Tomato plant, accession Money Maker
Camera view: bottom (45 deg); turntable rotation: 120 degrees
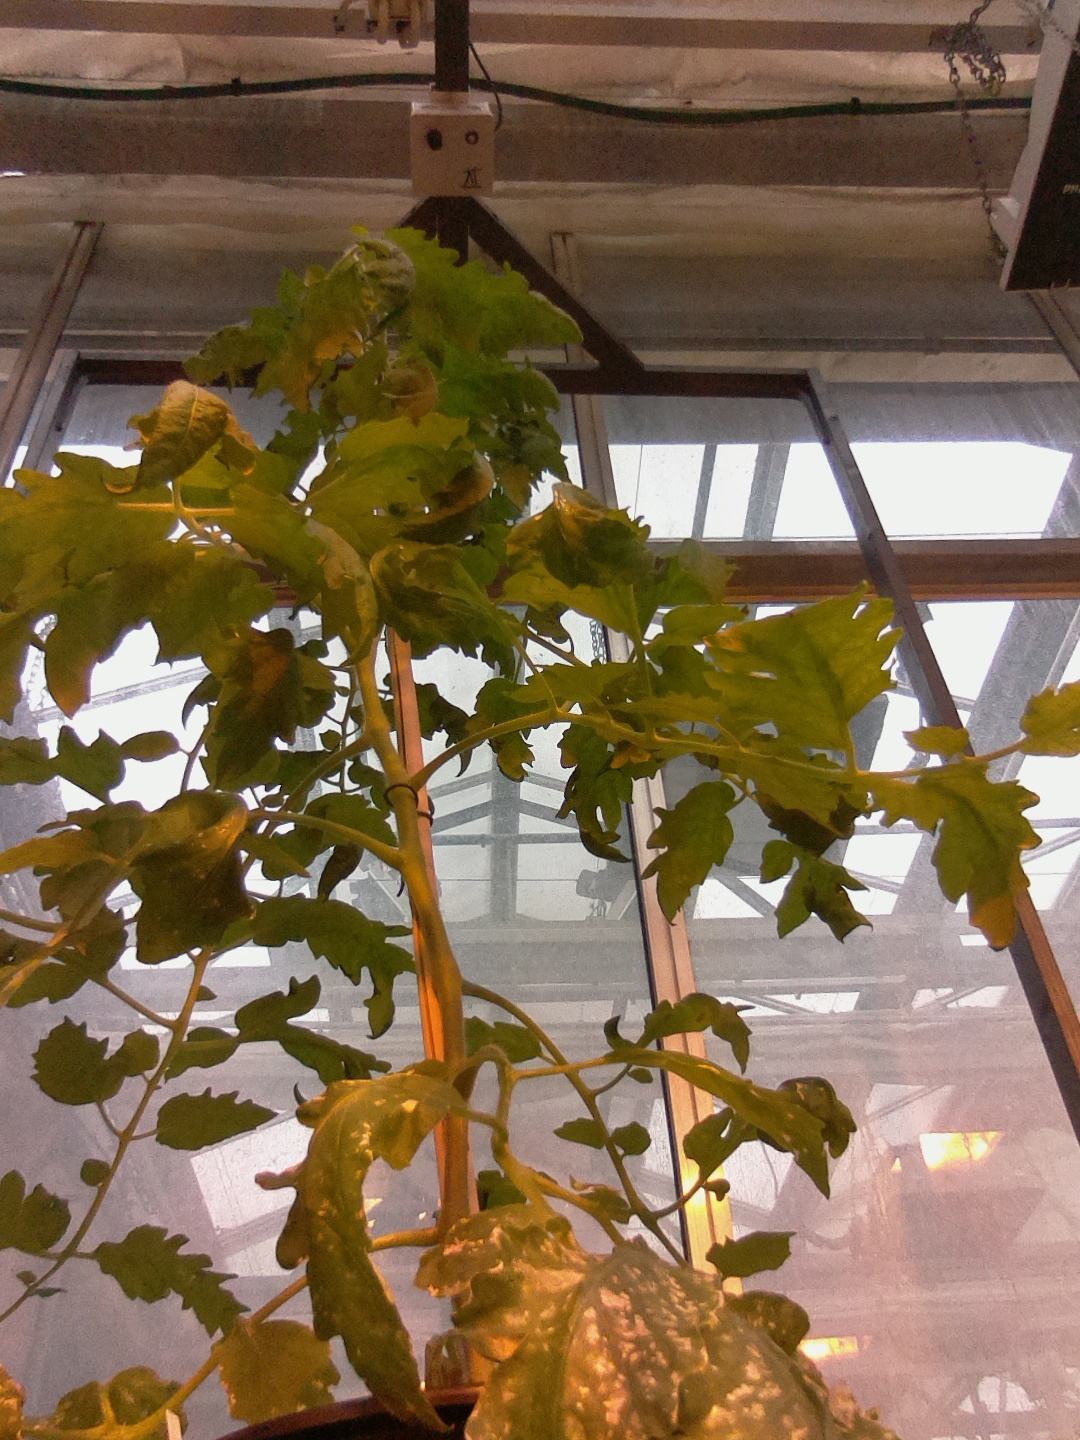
BBCH growth stage 62: 20%-30% of flowers open